Baronet

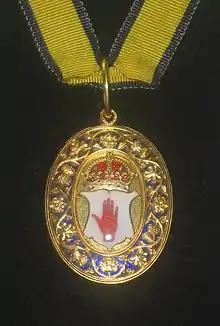
Neck decoration for baronets, depicting the Red Hand of Ulster

A baronet ( or ; abbreviated Bart or Bt) or the female equivalent, a baronetess (or ; abbreviation Btss), is the holder of a baronetcy, a hereditary title awarded by the British Crown. The title of baronet is mentioned as early as the 14th century; however, in its current usage it was created by James I of England in 1611 as a means of raising funds for the crown.